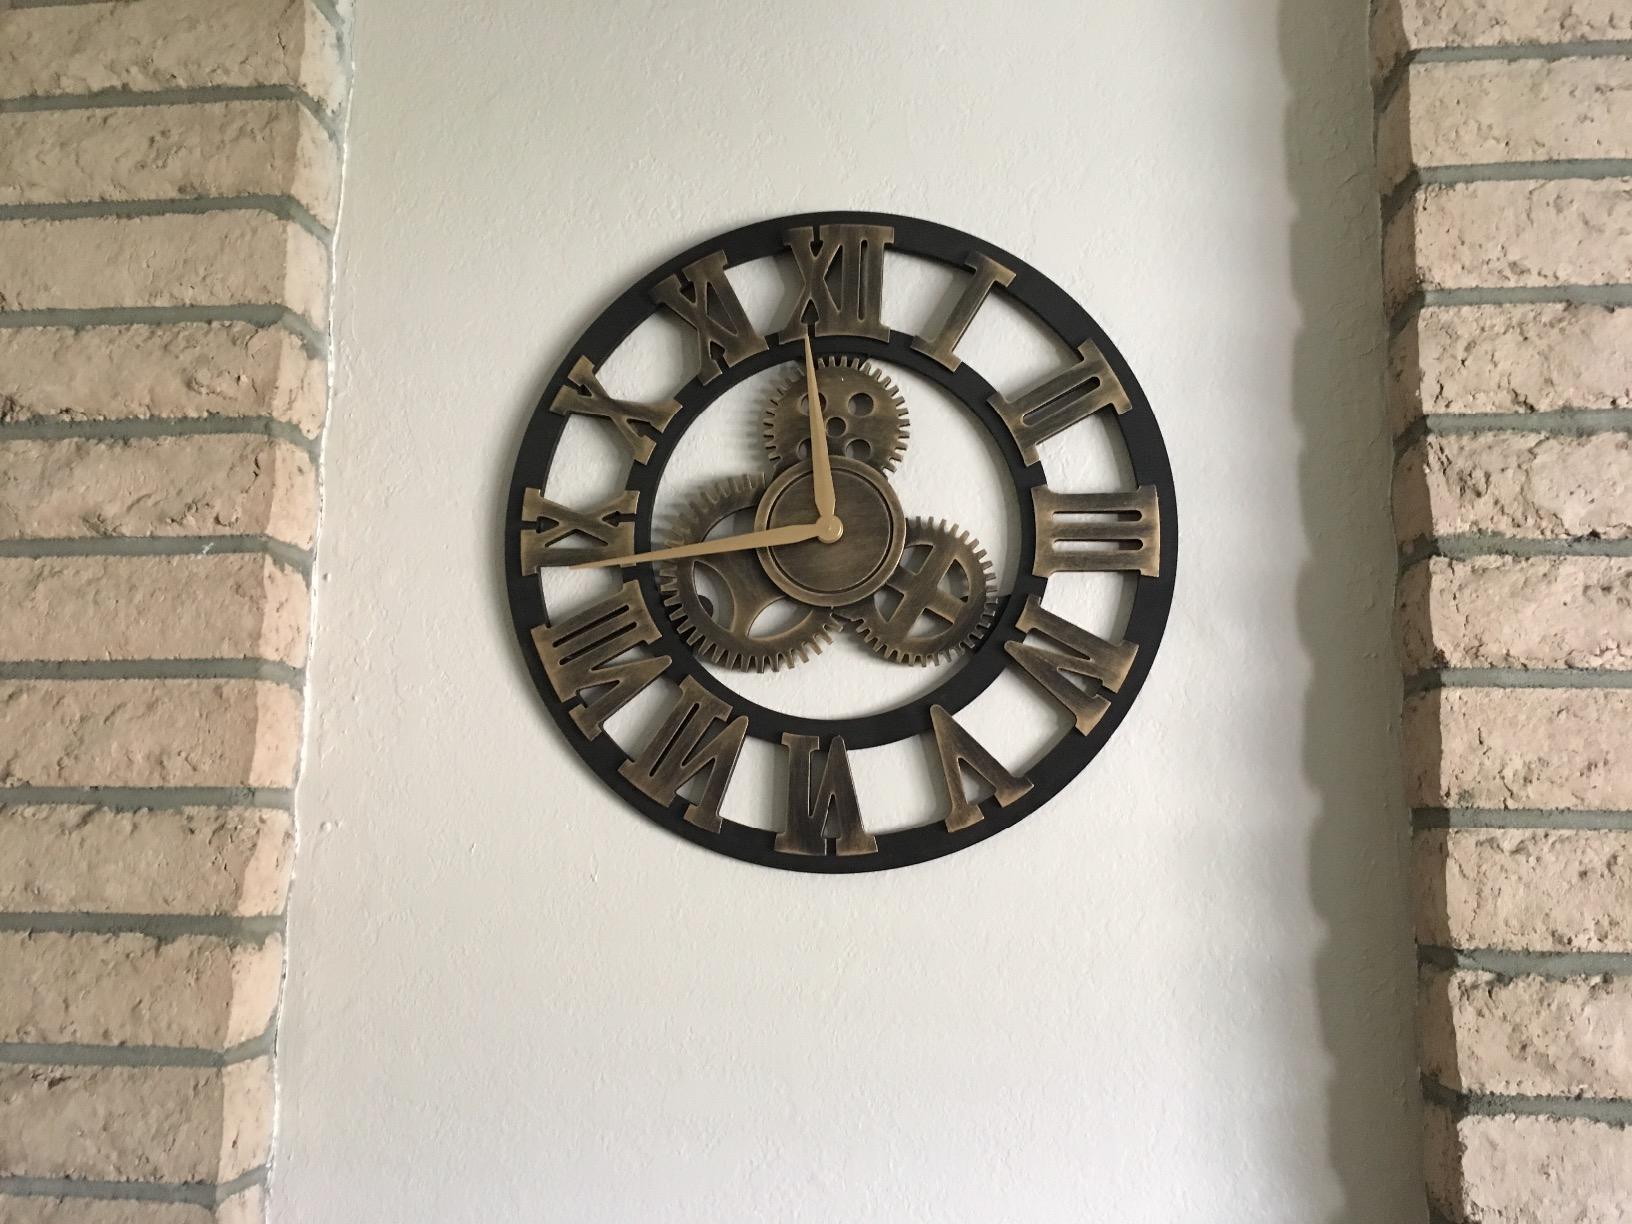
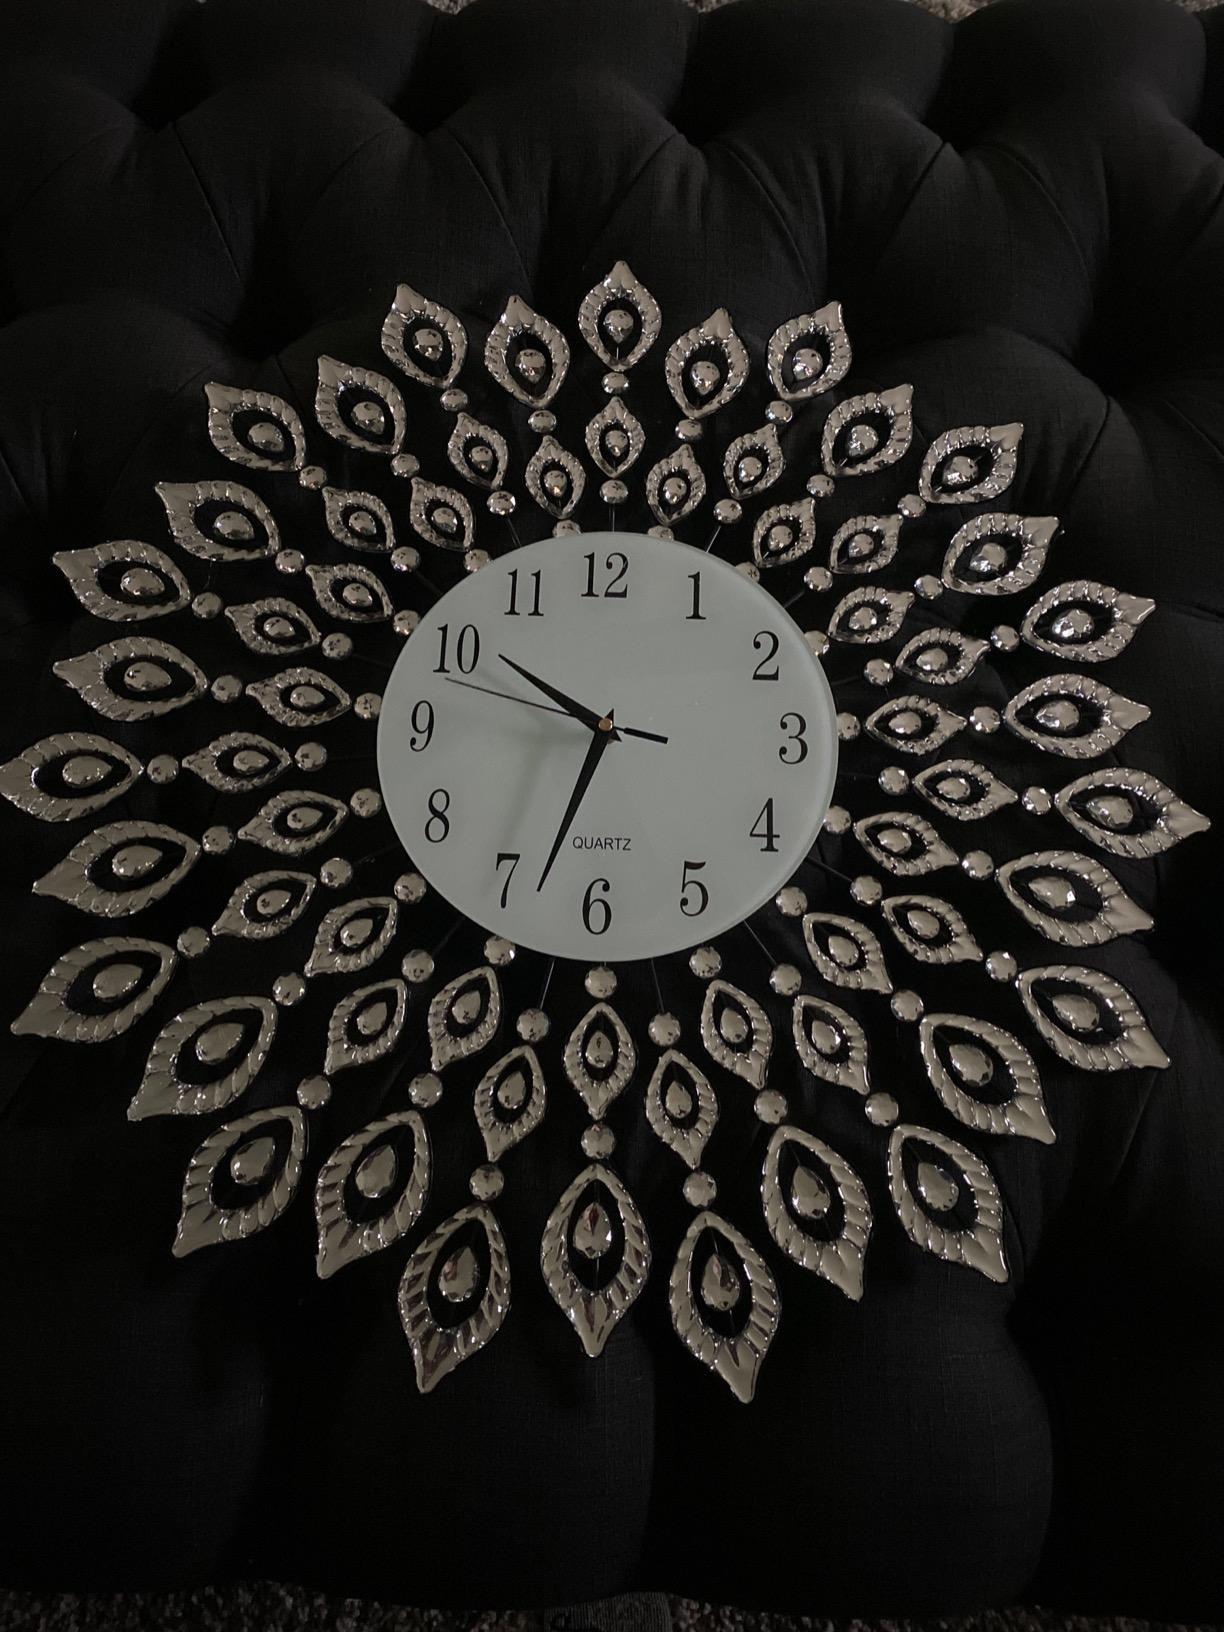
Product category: clock
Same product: no